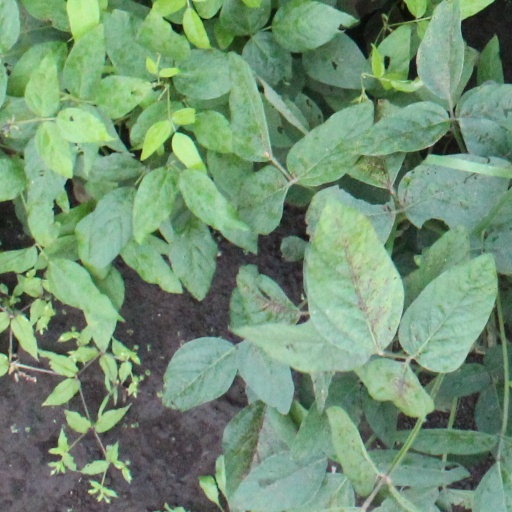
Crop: soybean